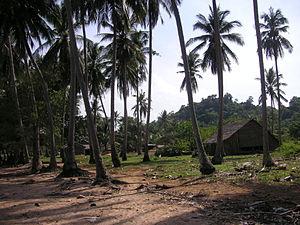
Le Cambodge, en forme longue le royaume du Cambodge, en khmer Kâmpŭchéa et ព្រះរាជាណាចក្រកម្ពុជា, Preăhréachéanachâkr Kâmpŭchéa, aussi appelé Srok Khmer, ស្រុកខ្មែរ, littéralement « Pays des Khmers », est un pays d'Asie du Sud-Est, peuplé d’environ 17 millions d'habitants. Sa capitale est Phnom Penh. Le Cambodge est l’État successeur de l’Empire khmer hindouiste et bouddhiste qui règne sur pratiquement toute la péninsule d’Indochine entre le XIᵉ et le XIVᵉ siècles. Le Cambodge a des frontières communes avec la Thaïlande à l'ouest-nord-ouest, le Laos au nord-est et le Viêt Nam à l'est et au sud-est. Les citoyens du pays portent le nom de Cambodgiens ou Khmers en référence à l’ethnie khmère. La majorité des Cambodgiens est de religion bouddhiste theravāda, bien que le pays comporte une communauté musulmane cham ainsi que quelques tribus des montagnes et une communauté chrétienne.